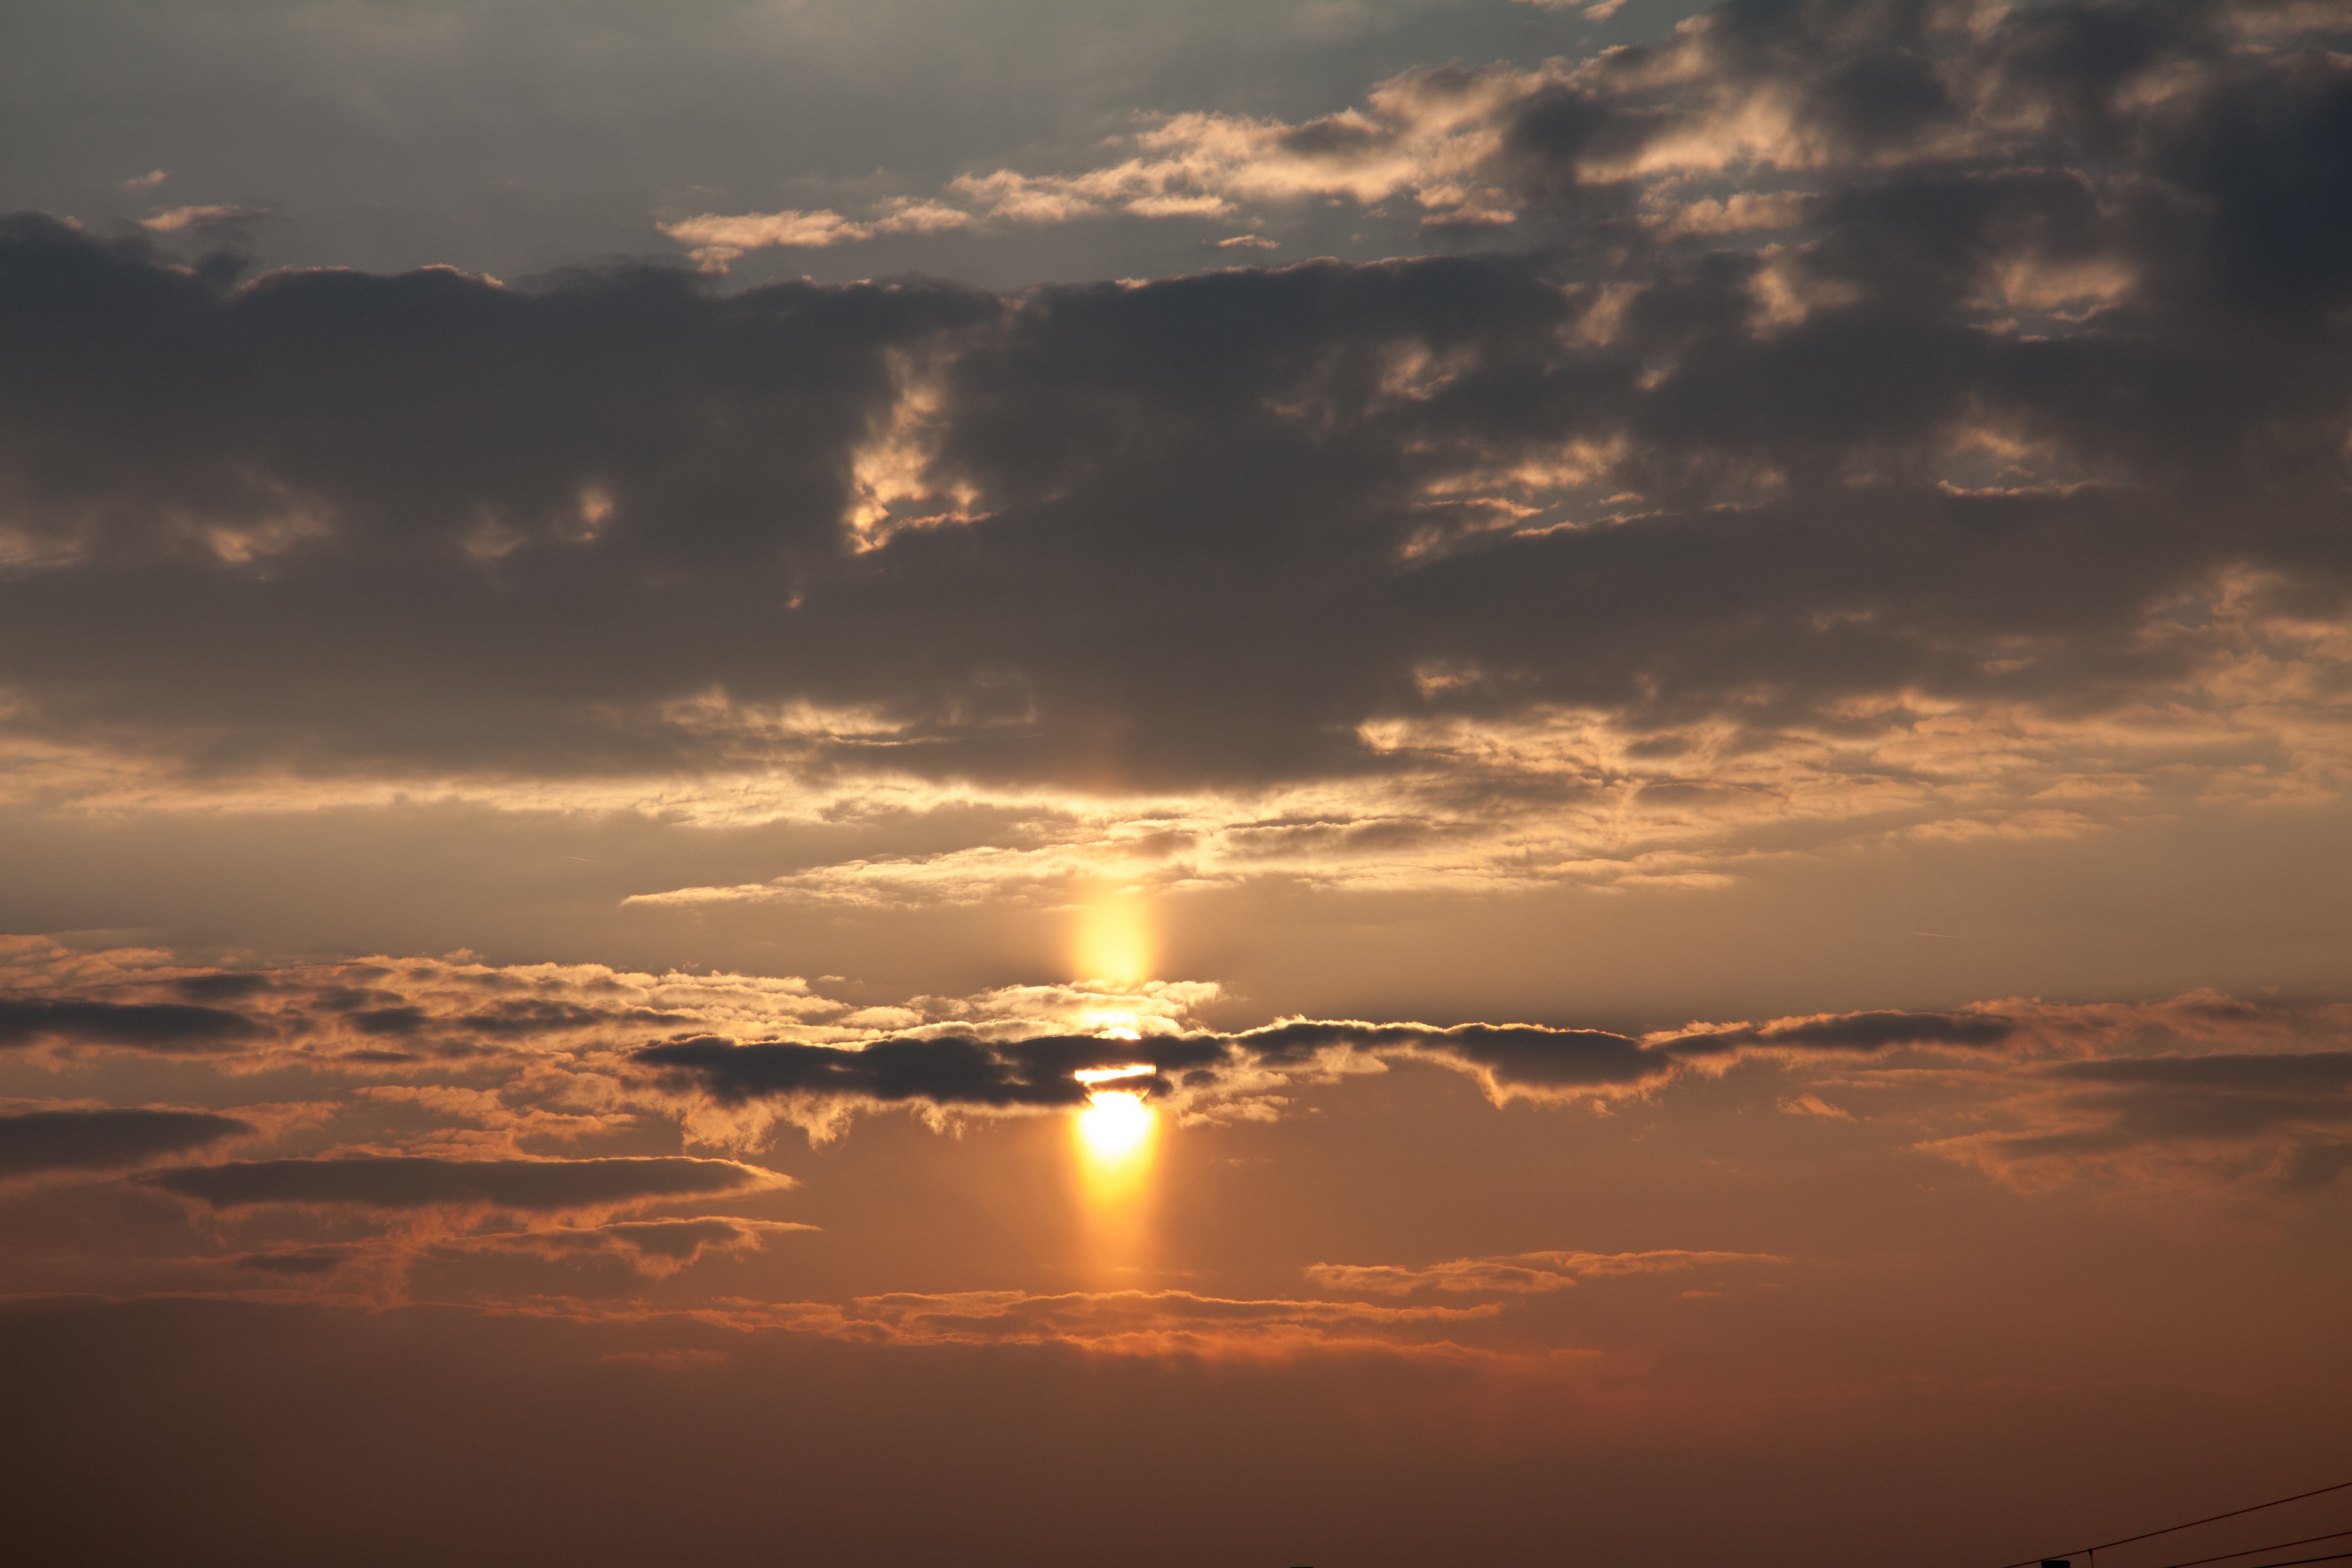
sea, horizon, cloud, sky, sun, sunrise, sunset, sunlight, morning, dawn, atmosphere, dusk, evening, reflection, clouds, evening sun, sunbeam, afterglow, meteorological phenomenon, red sky at morning